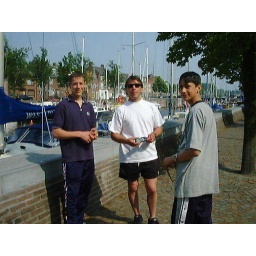
dad and boys by river